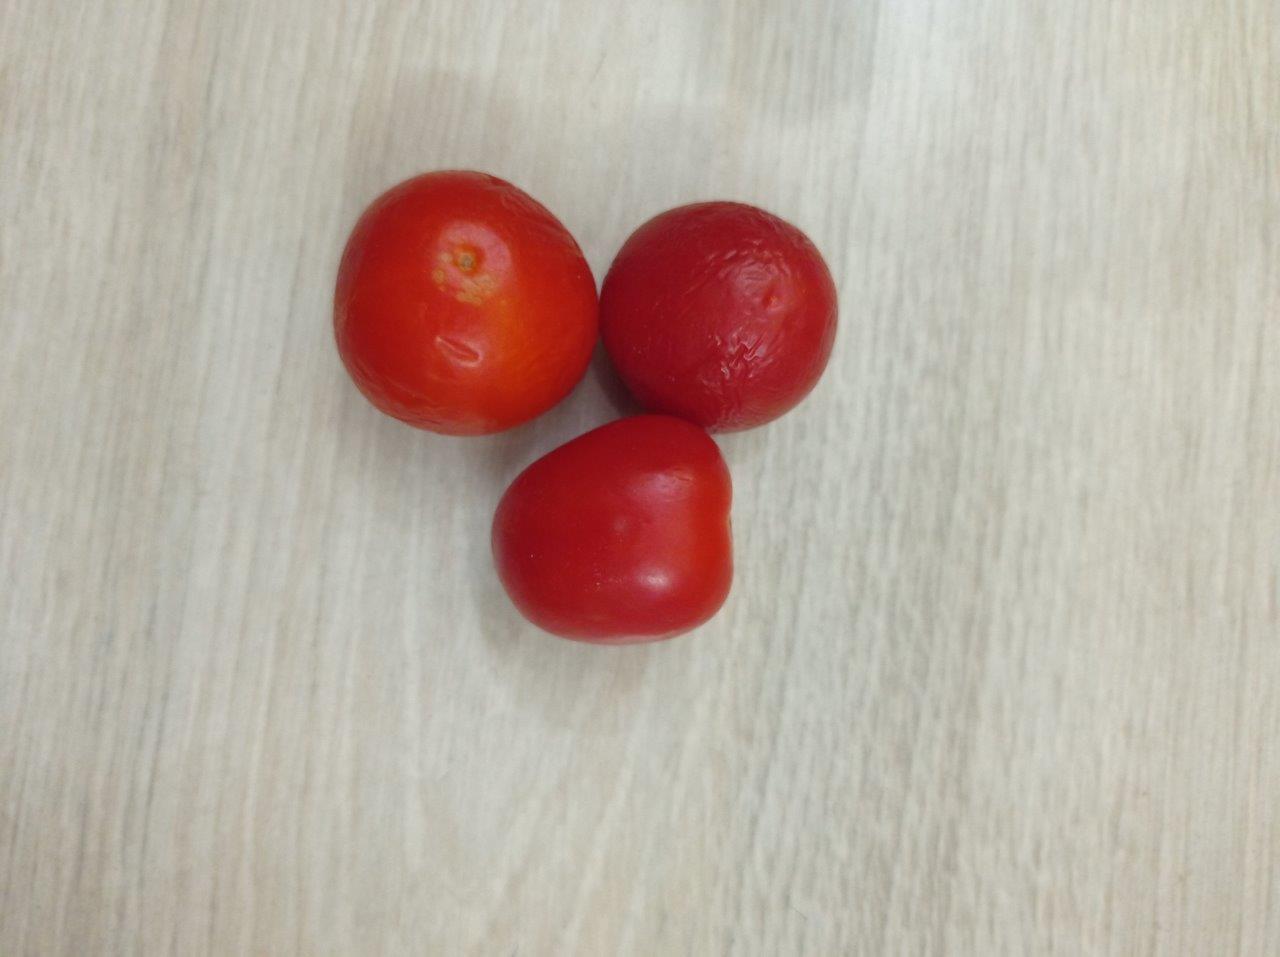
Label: Fresh